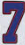
Number: 7